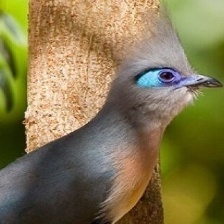
Species: CRESTED COUA
Scientific name: COUA CRISTATA